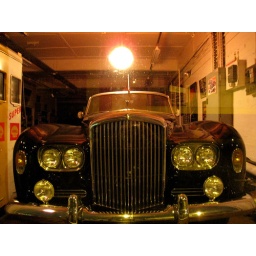
i just like to keep it in the window so passersby can see how gleamingly shiny it is.